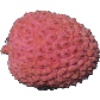
Label: Lychee 1